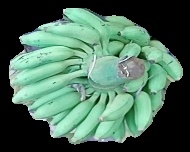
Variety: elakki-bale
Grade: grade1